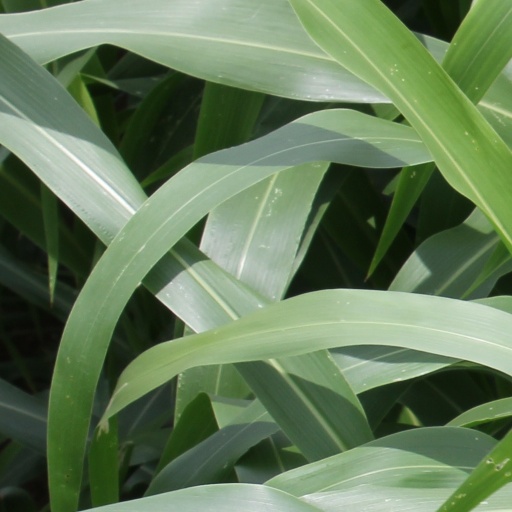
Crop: sorghum